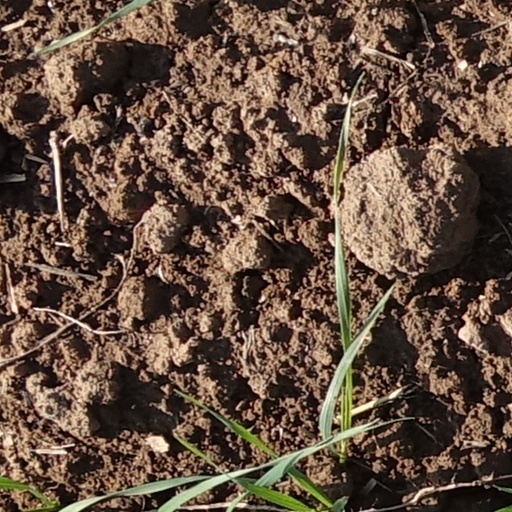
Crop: wheat